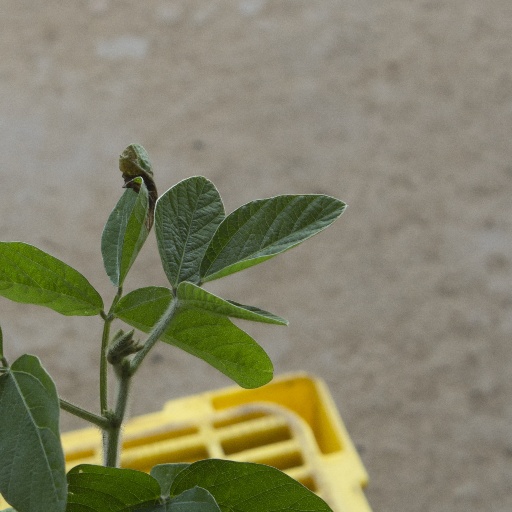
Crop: soybean